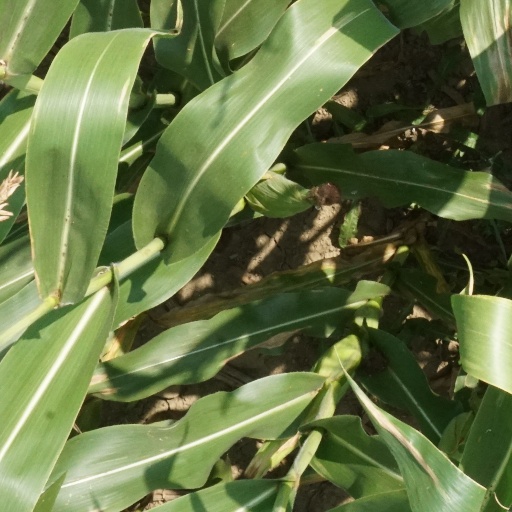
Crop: maize; corn